Little Women II: Jo's Boys

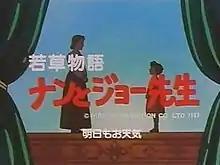
Screenshot of the opening logo from "Wakakusa Monogatari Nan to Jō Sensei", produced by Nippon Animation

Little Women II: Jo's Boys, also known as is a 1993 Japanese animated television series based on Louisa May Alcott's "Little Men", produced by Nippon Animation. The title is taken from "Jo's Boys", the title of the sequel to "Little Men", on which the series is also partially based.